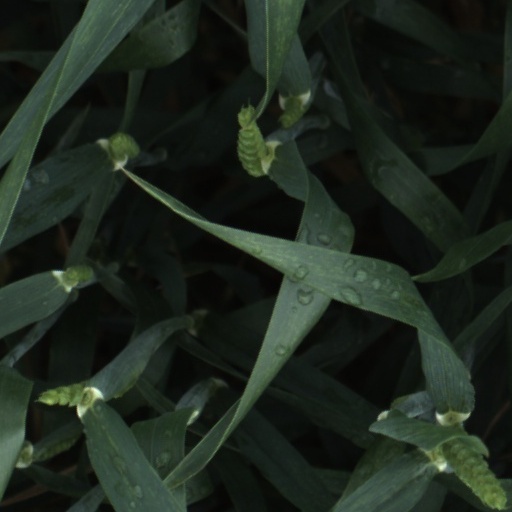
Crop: wheat